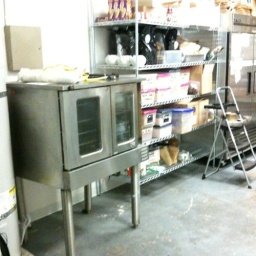
The new oven in the new, improved Healeo kitchen